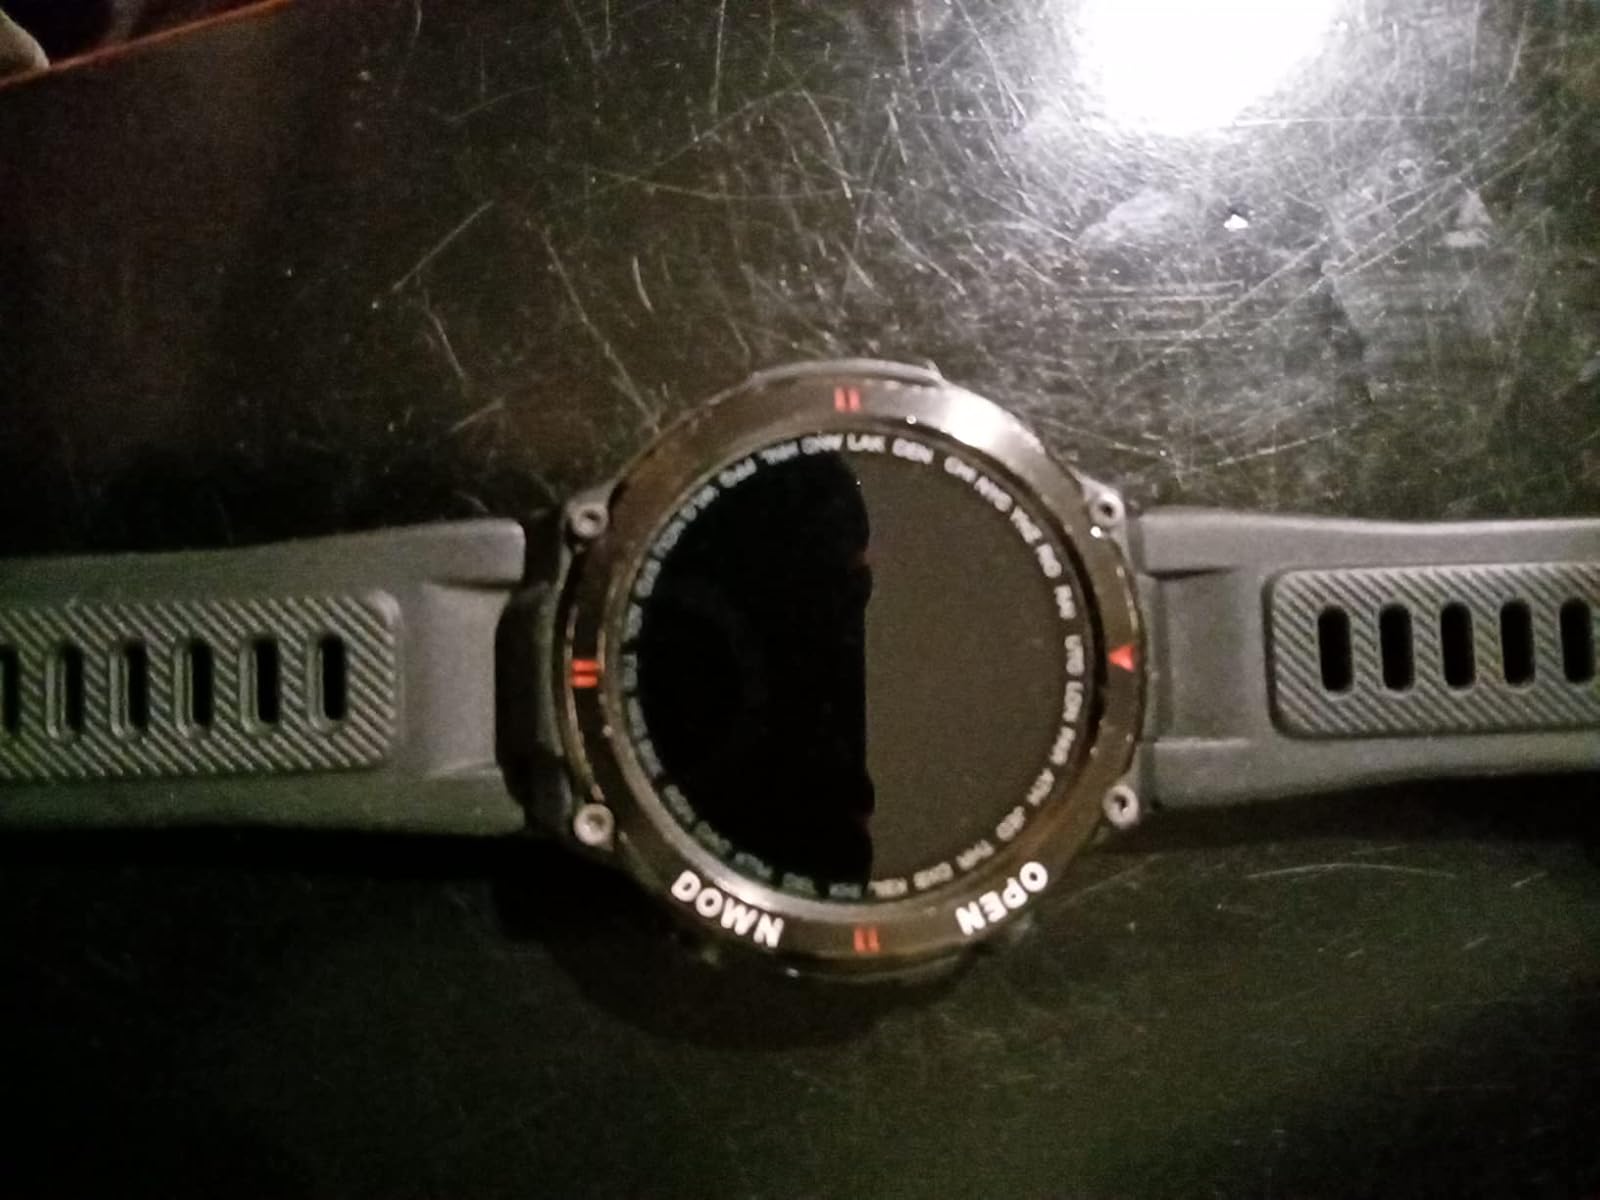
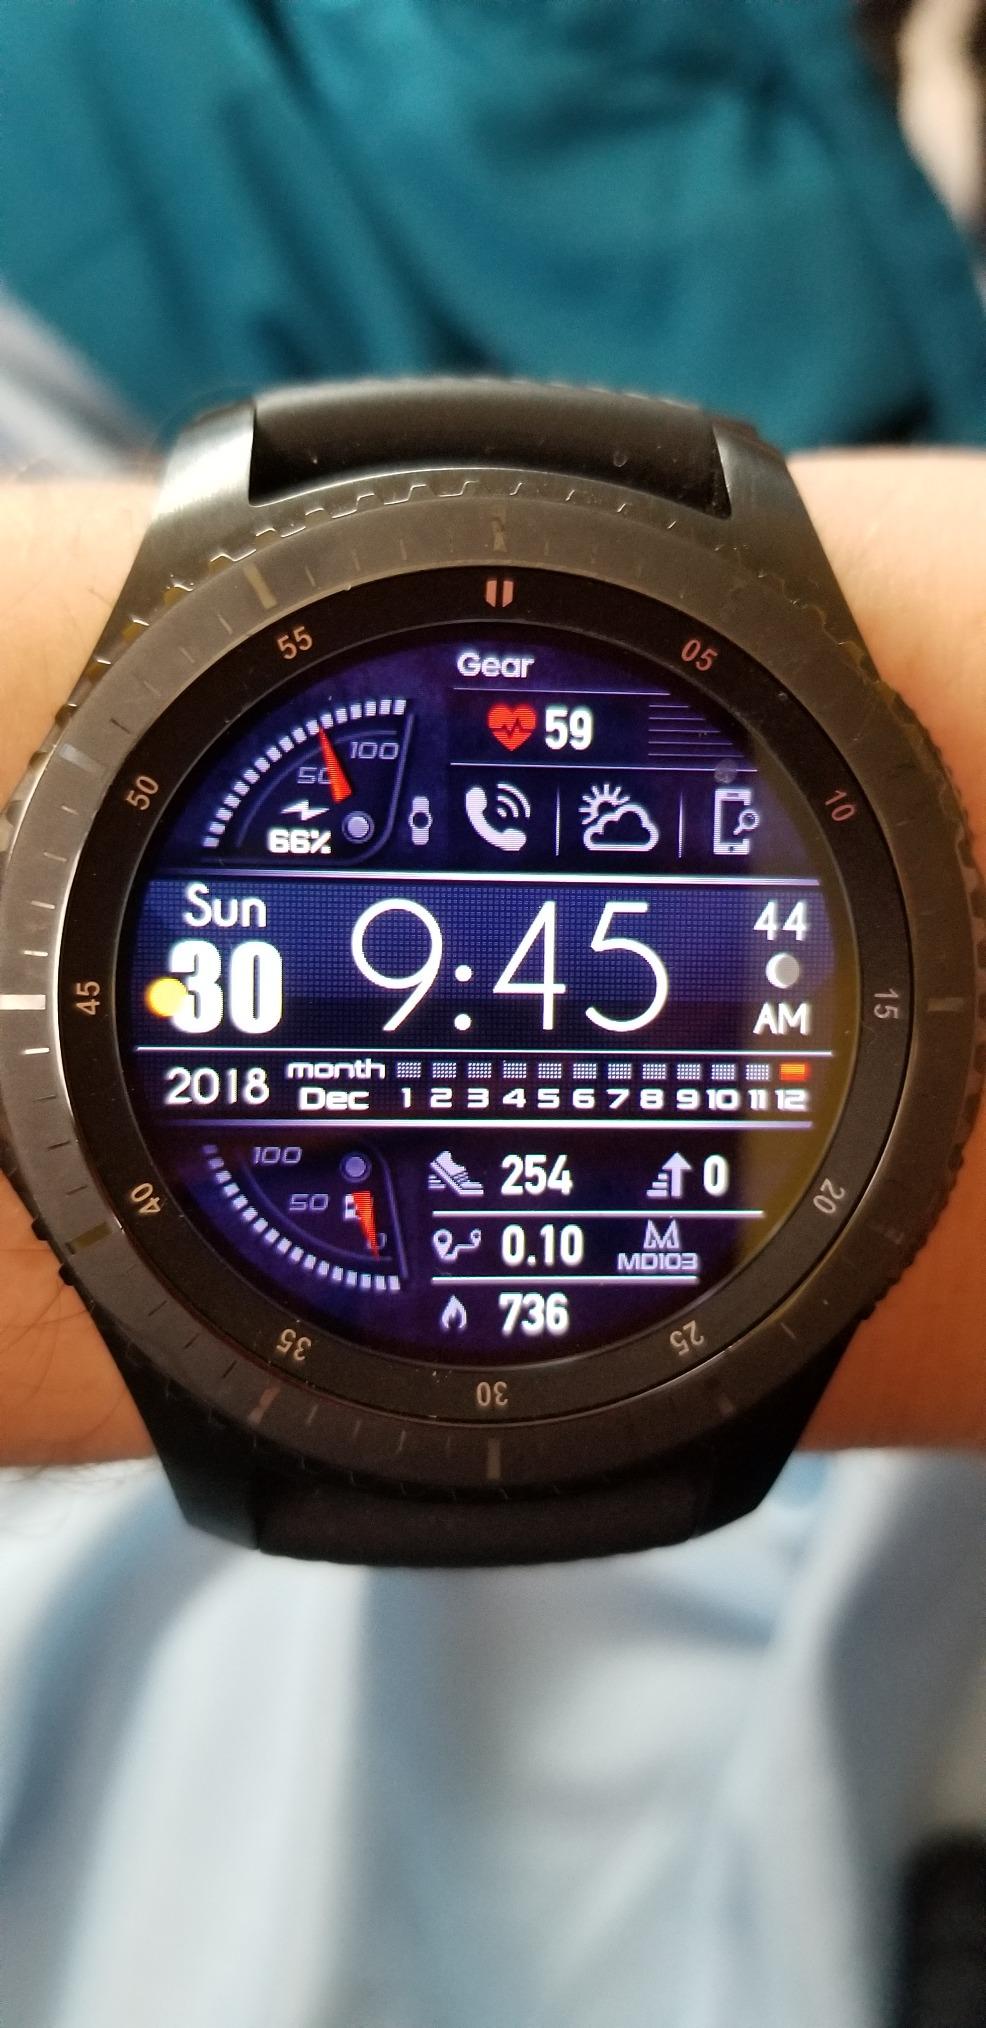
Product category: smartwatch
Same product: no